Maria Concepción Barrecheguren García

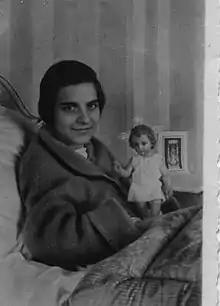
Conchita Barrecheguren in her bed, with a statue of the Christ Child

Maria Concepción Barrecheguren García was born on November 27, 1905, in Granada. She was the only child of the couple Francisco Barrecheguren and Concha García, both from wealthy and religious families. She was baptized on December 8, 1905, on the Solemnity of the Immaculate Conception of the Blessed Virgin Mary. When she was just over a year and a half old, she was diagnosed with acute enterocolitis, so much so that her life was feared. The girl soon recovered, being attributed to Our Lady of Lourdes. From an early age, Conchita had health problems, as a result of which she did not attend school. Her father was responsible for educating her in social and catechetical principles. The quality of the teachings transmitted by her father allowed her to receive the Sacrament of Confirmation and the First Communion.